Paper Man (2009 film)

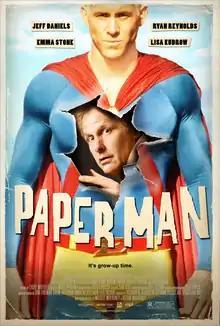
Theatrical release poster

Paper Man (also known as Unlikely Hero) is a 2009 American independent comedy drama film written and directed by Kieran and Michele Mulroney. The film stars Jeff Daniels as a struggling writer who relies on a childhood imaginary friend to help him with life decisions, Emma Stone as a 17-year-old high school student who befriends him, and Ryan Reynolds as the imaginary Captain Excellent. The film was developed at the Sundance Filmmakers’ Labs.